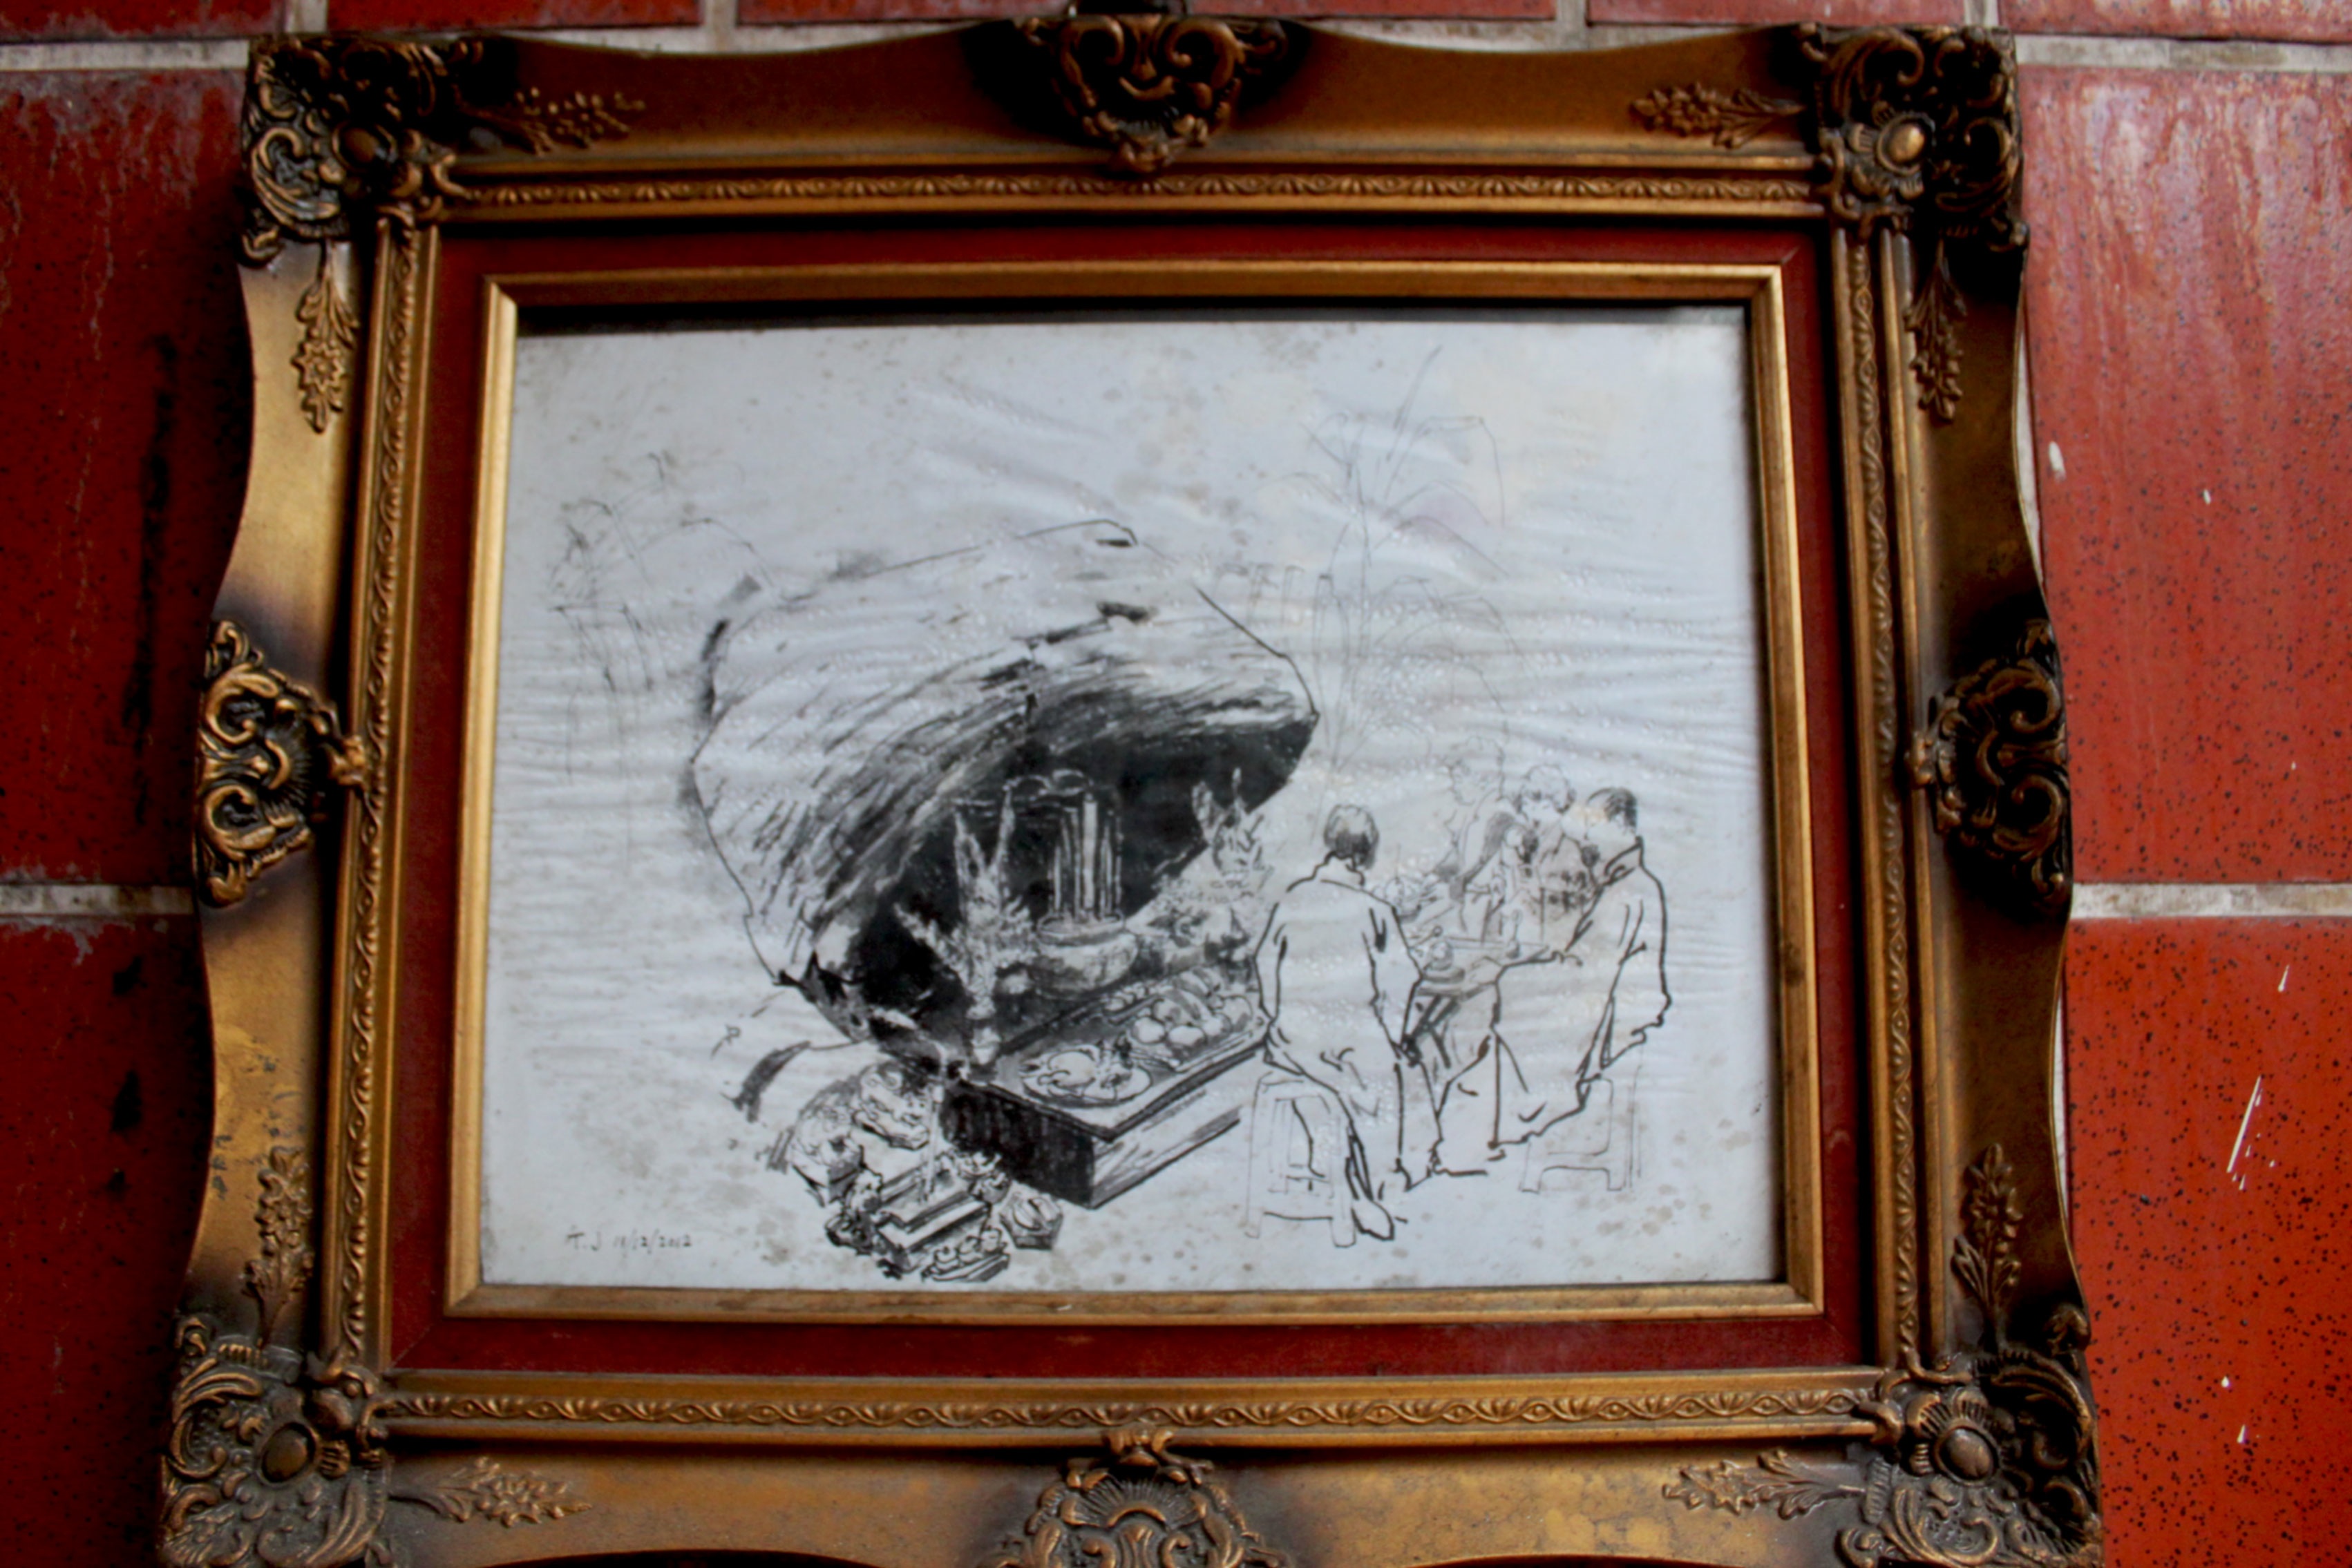
antique, window, painting, art, picture frame, carving, ancient history